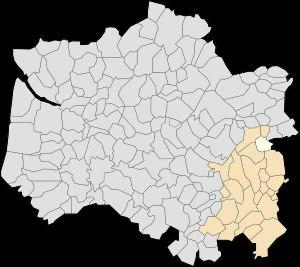
Maisoncelle est une commune française située dans le département du Pas-de-Calais en région Hauts-de-France.